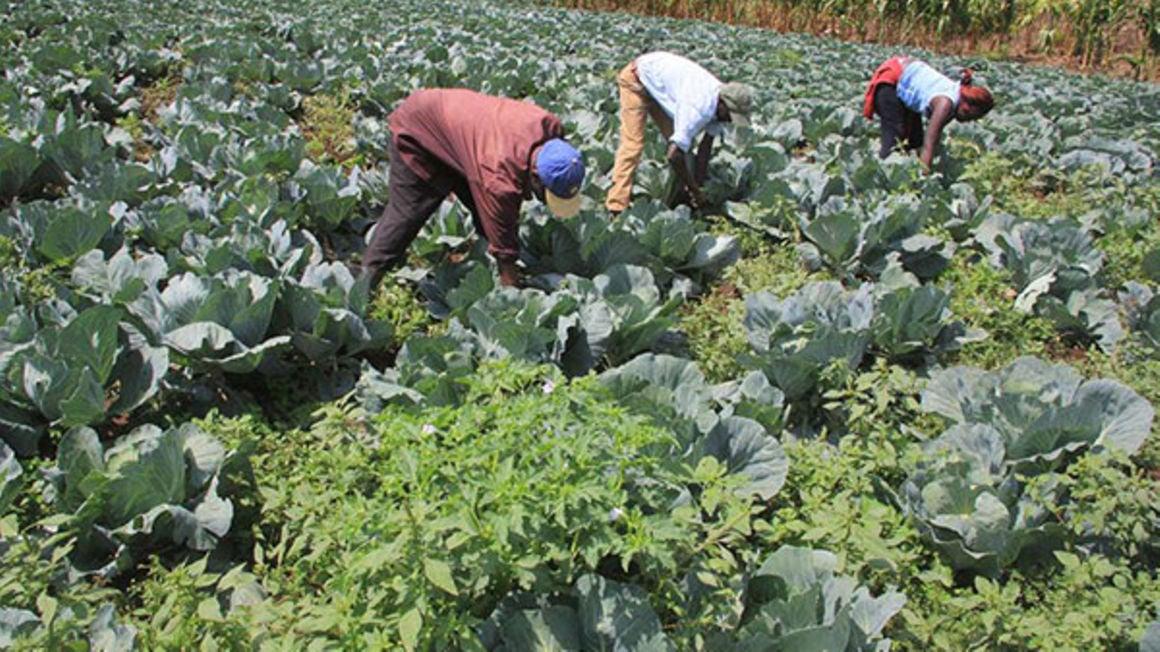
Shamba la uzalishaji wa mazao ya biashara, likiwa limepandwa mazao ya kabeji na huku ndani ya shamba hilo kukiwa na nyasi, na watu wakionekana walioinama waking’oa nyasi katika kabeji hizo.